Free Willy 3: The Rescue

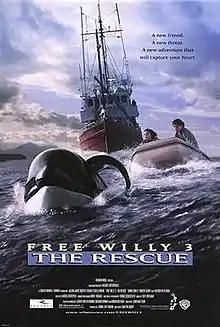
Theatrical release poster

Free Willy 3: The Rescue is a 1997 American family film directed by Sam Pillsbury and written by John Mattson. Released by Warner Bros. under their Warner Bros. Family Entertainment banner, it is the sequel to "" in addition to being the third film in the "Free Willy" franchise and final installment of the original storyline as well as the last to be released theatrically. Jason James Richter and August Schellenberg reprise their roles from the previous films while Annie Corley, Vincent Berry and Patrick Kilpatrick joined the cast. The story revolves around Jesse and Randolph attempting to stop a group of whalers, led by its ruthless captain, from illegally hunting Willy while secretly receiving help from an unlikely source involving the captain's young son after an accident changed his view on whales.